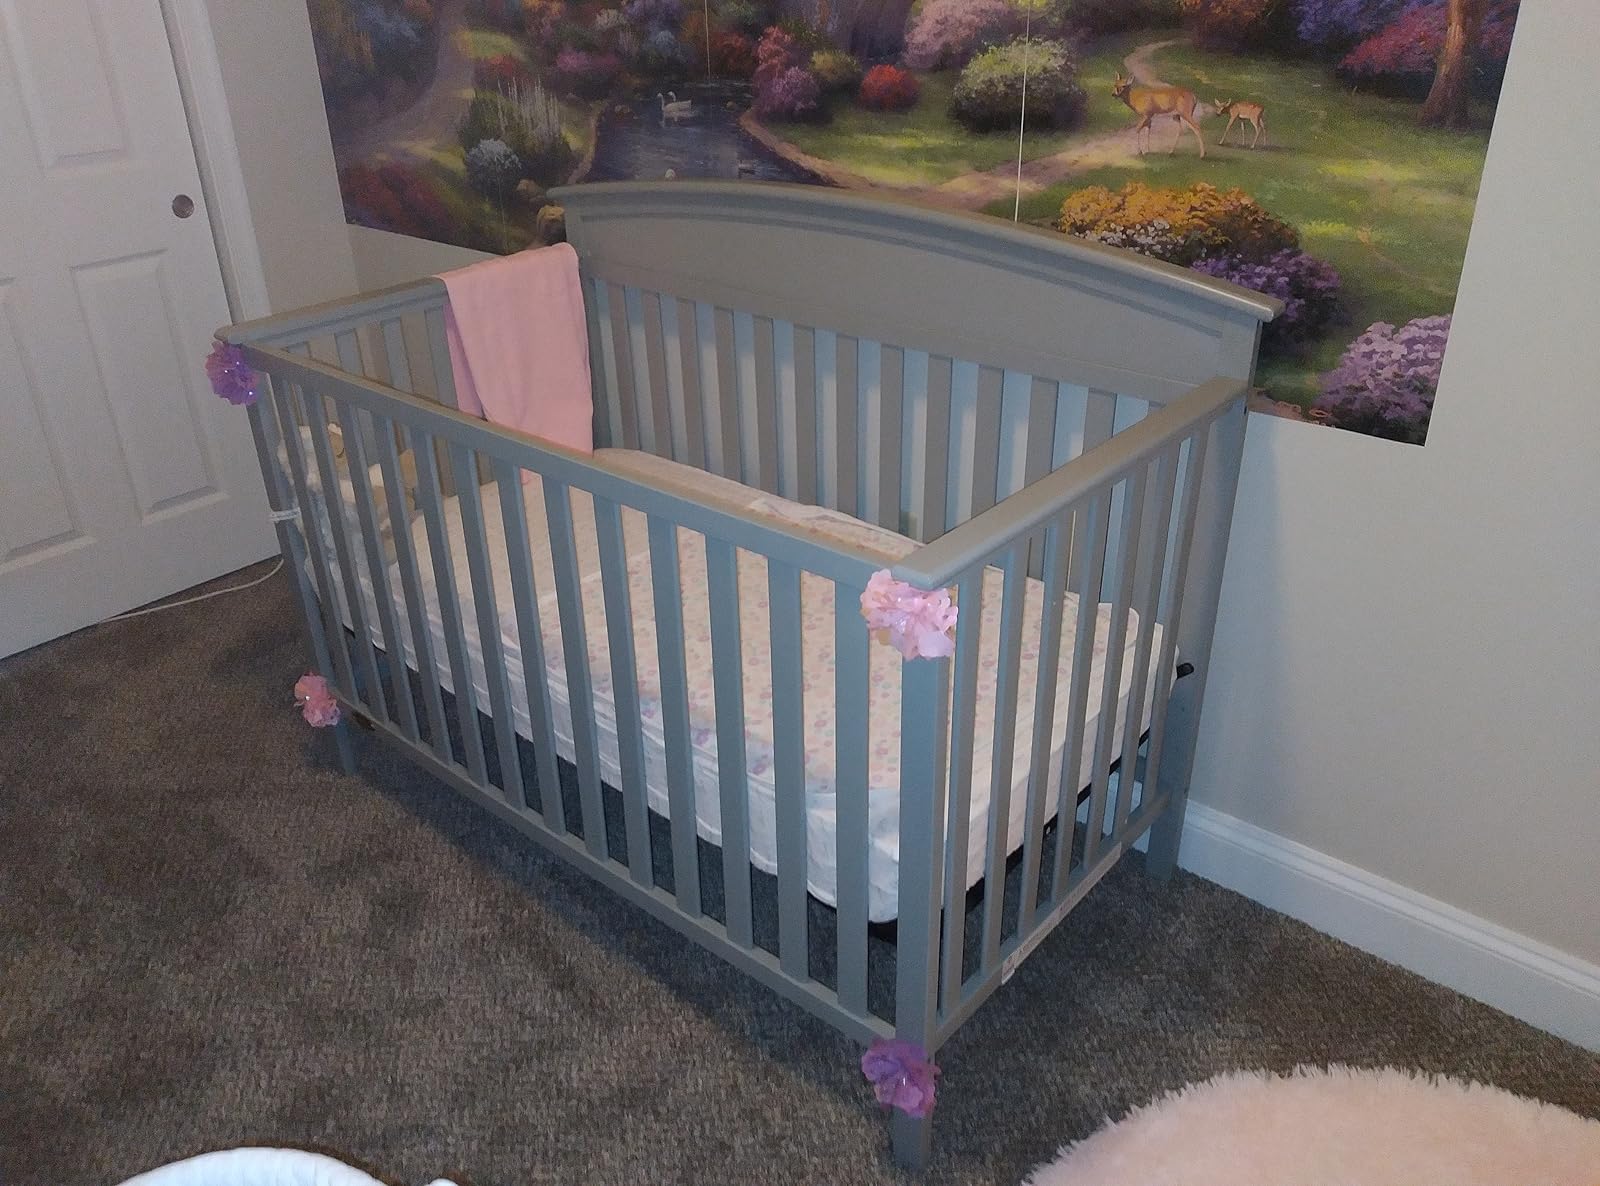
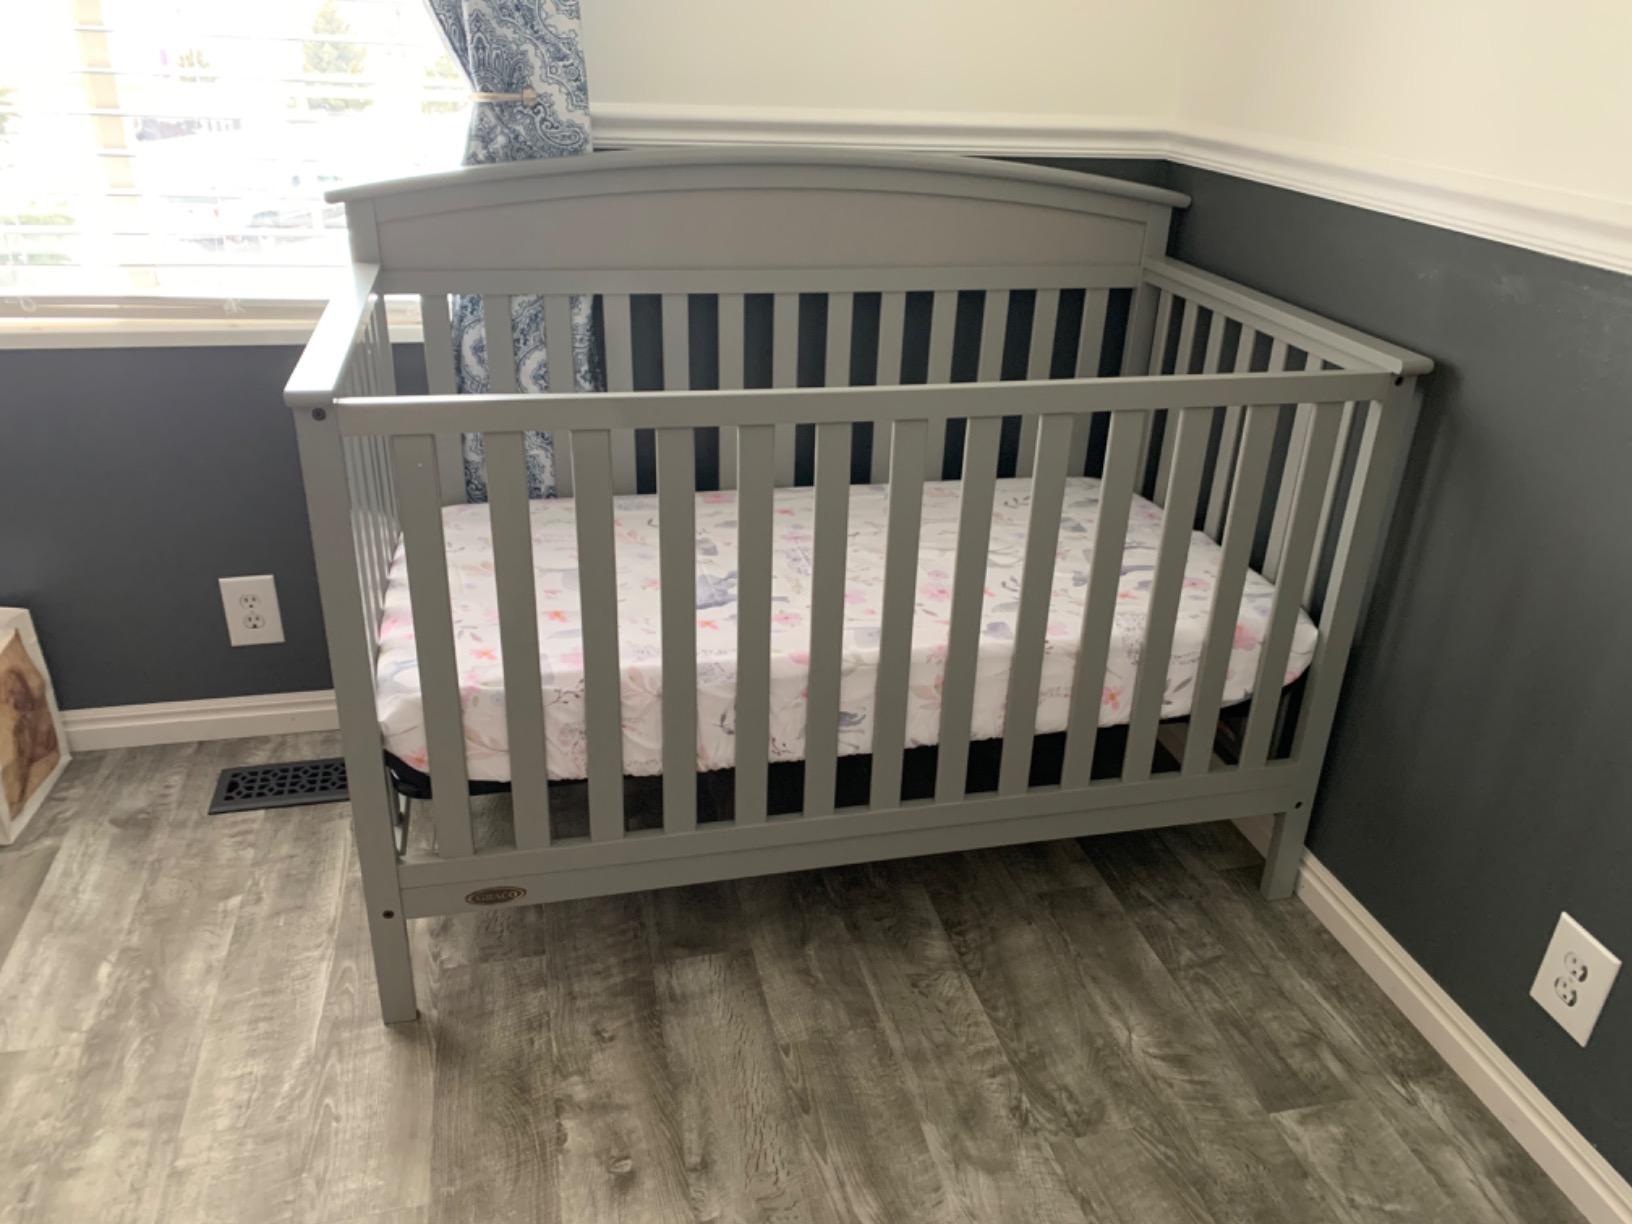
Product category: products_crib
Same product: yes